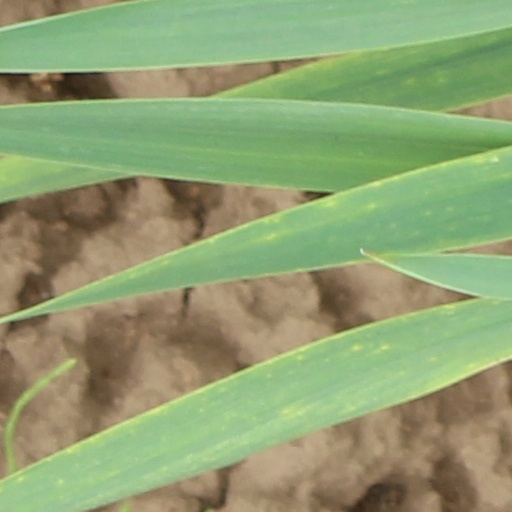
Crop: wheat